Matthews-Bryan House

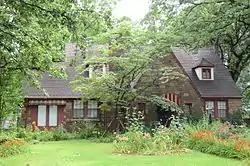

The Matthews-Bryan House is a historic house at 320 Dooley Road, North Little Rock, Arkansas. It is a two-story masonry structure, built in the English Revival style in 1930 by the Justin Matthews Corporation as part of its Park Hill development. It has a steeply pitched gable roof, with cross-gabled entrance, and is faced in stone and brick. It was designed by Matthews Company architect Frank Carmean, and was one of the last houses built by Matthews before the full effects of the Great Depression affected his building style. As with most of Frank Carmean's homes, there are arches throughout and a full sized guest house in the rear.